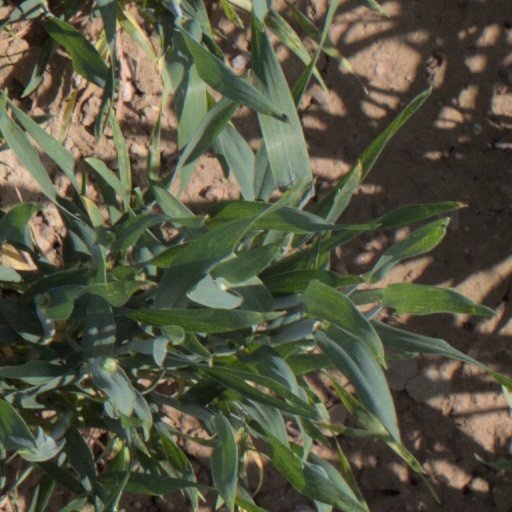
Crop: wheat